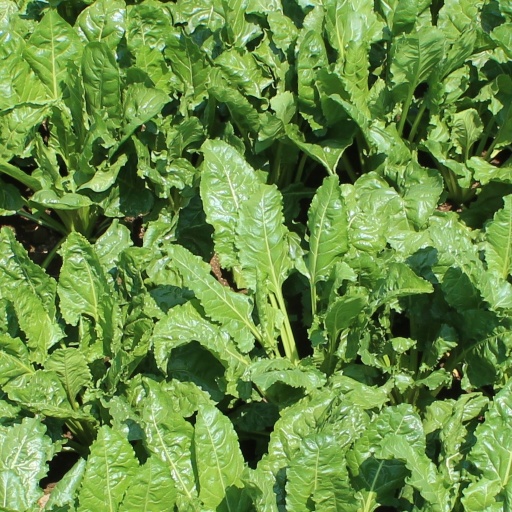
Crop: sugar beet